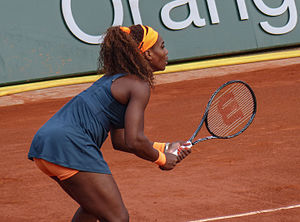
French Open-mesterskabet i damesingle 2015
Serena Williams vandt sin tredje titel
Serena Williams
French Open-mesterskabet i damesingle 2015 var den 108. damesingleturnering ved French Open i tennis. Mesterskabet blev vundet af Serena Williams fra USA, som i finalen besejrede Lucie Šafářová fra Tjekkiet med 6-3, 6-7, 6-2.